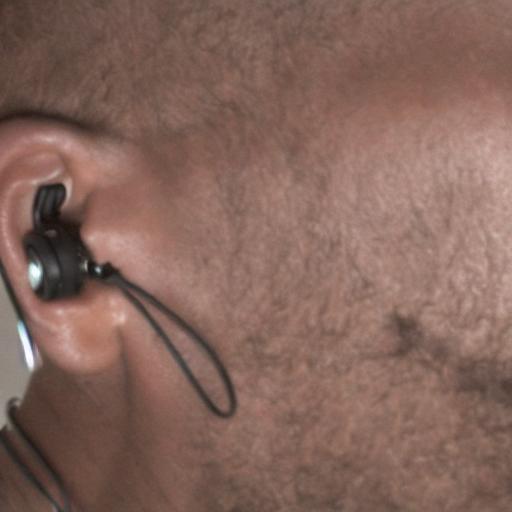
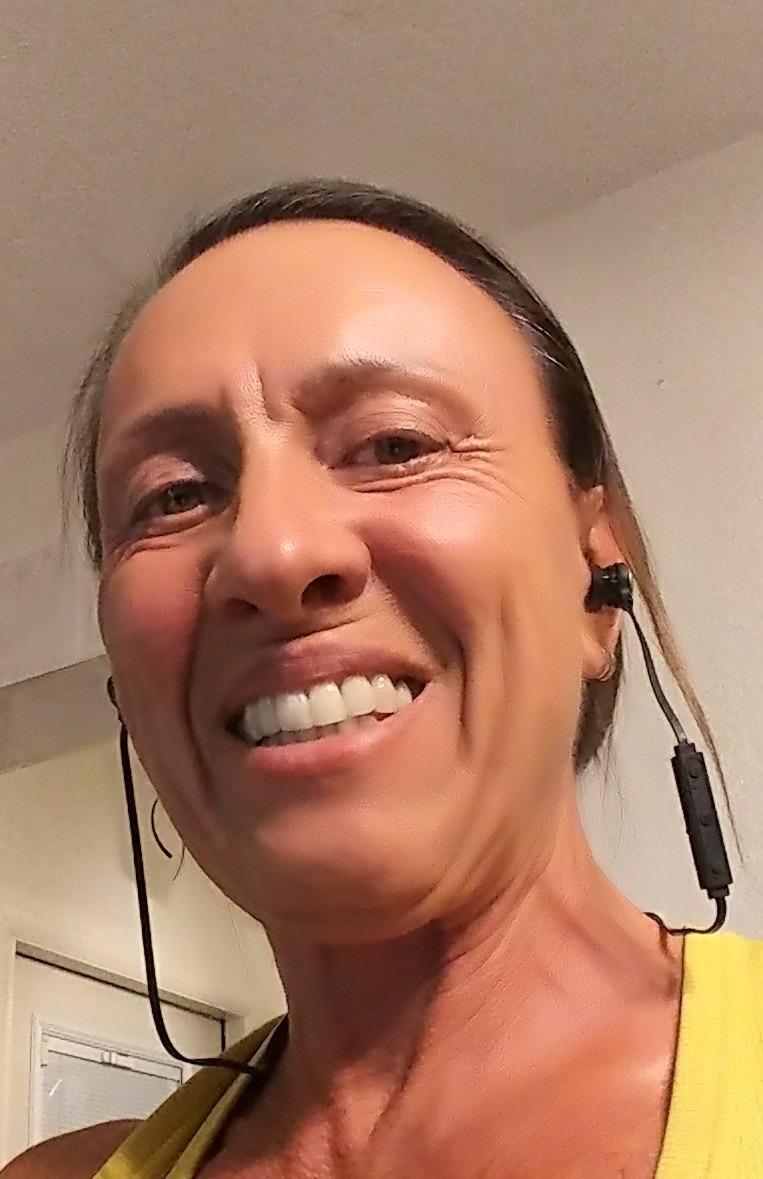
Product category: earbuds
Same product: no